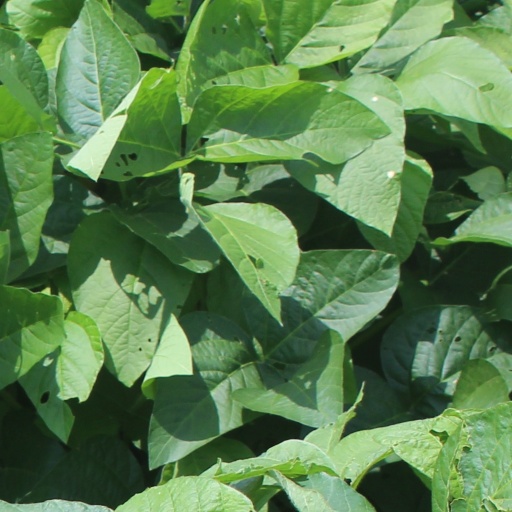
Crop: soybean